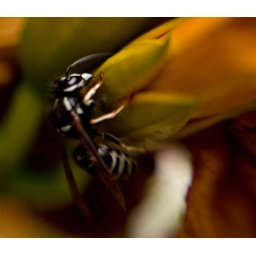
A black and white bee on my trumpet vine, shot with a lensbaby on a cloudy bright day in Tacoma Washington.